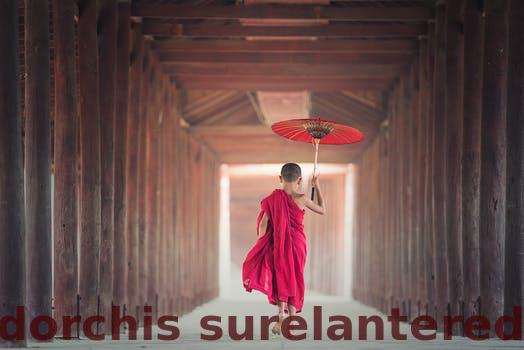
Label: Watermark